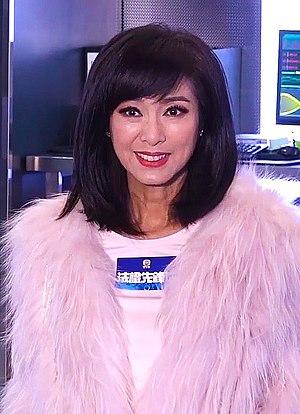
Michelle Yim, de son vrai nom Yim Wai-ling, également connu sous le nom de Mai Suet, est une actrice hongkongaise, connue pour son rôle dans la série Moonlight Resonance.